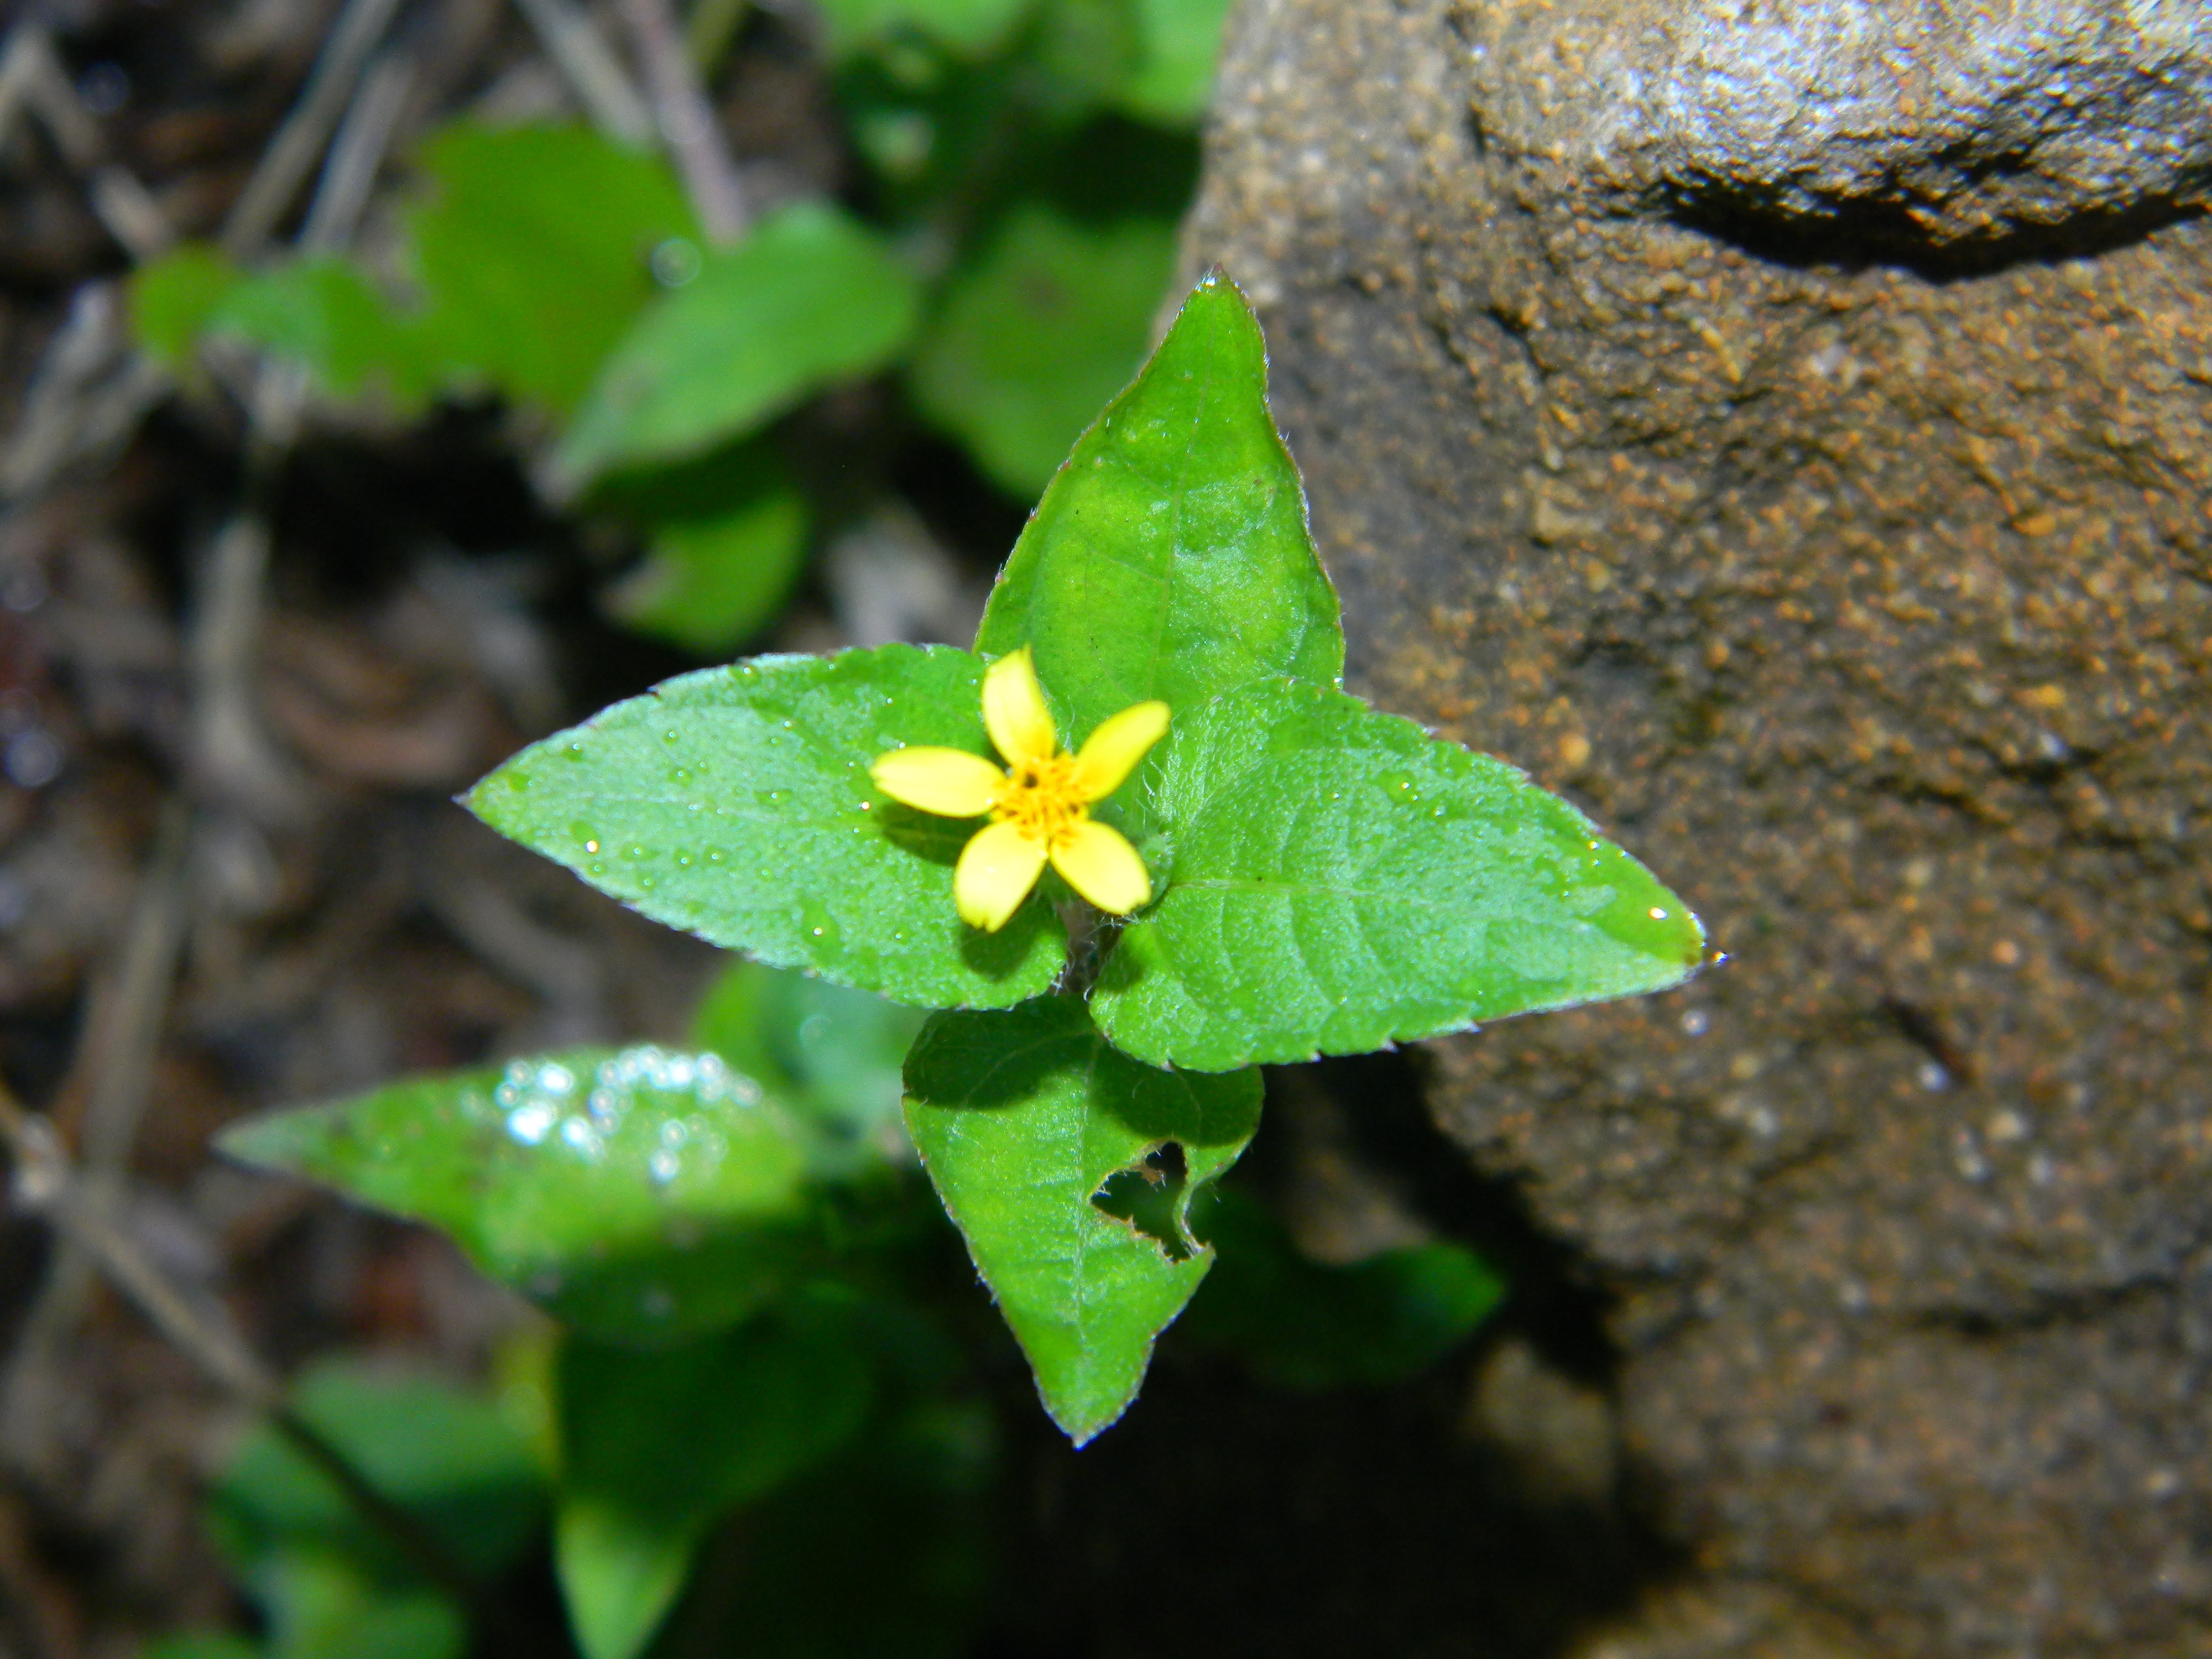
nature, plant, leaf, flower, green, botany, flora, fauna, wildflower, macro photography, flowering plant, annual plant, land plant